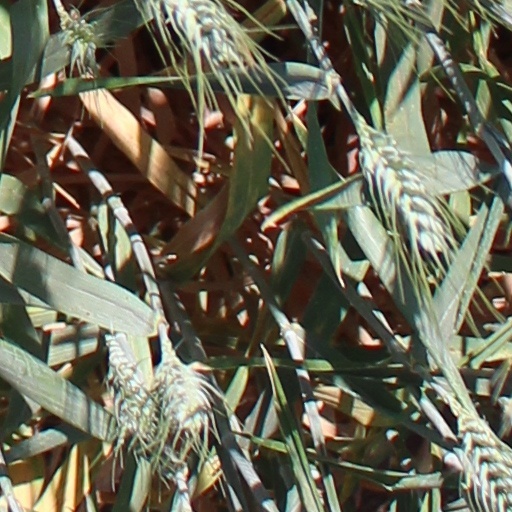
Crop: wheat